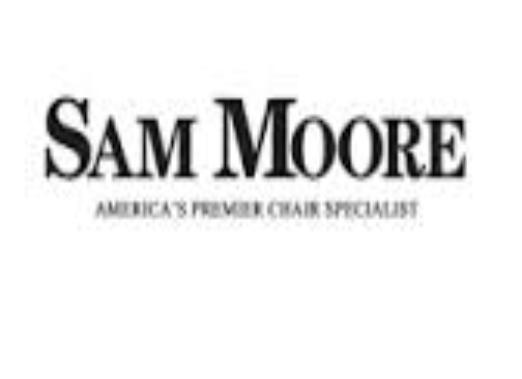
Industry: Necessities